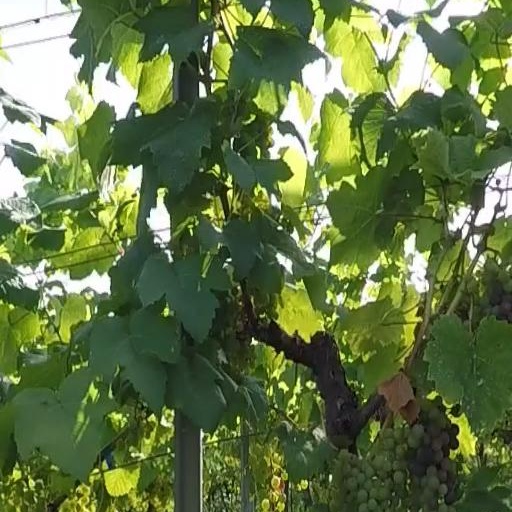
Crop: grape